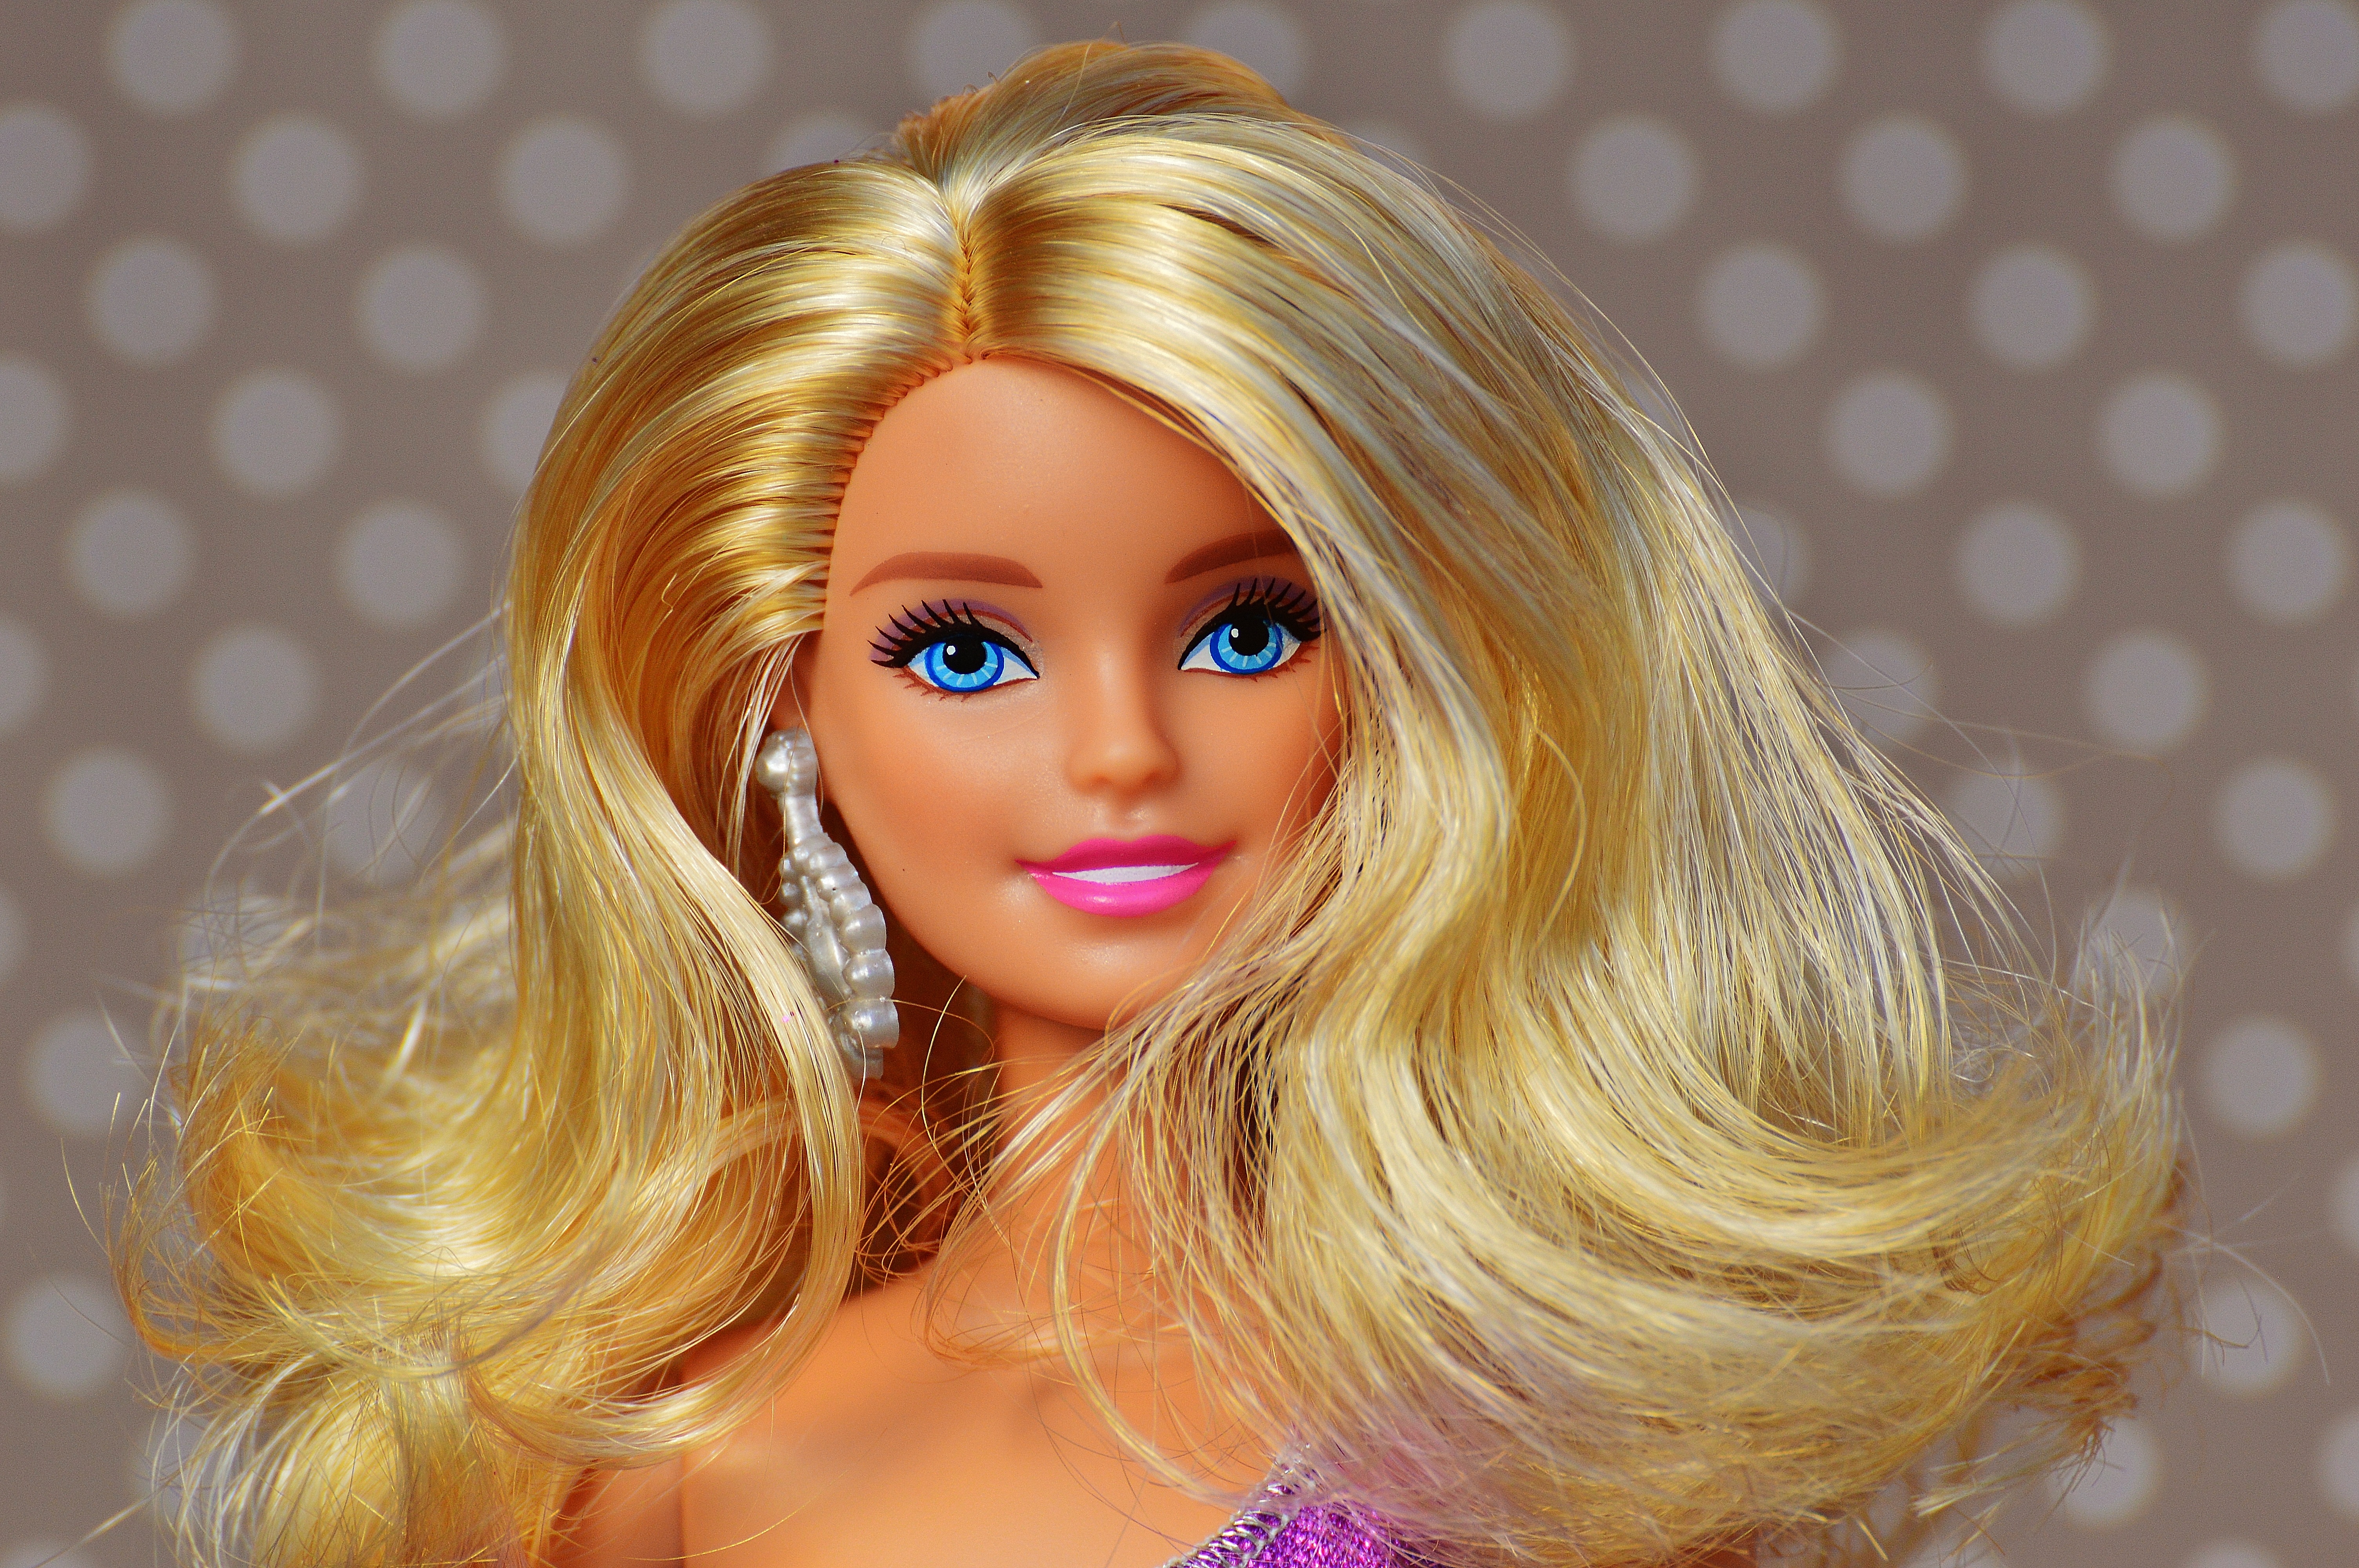
girl, hair, play, model, clothing, pink, toy, hairstyle, playful, long hair, face, doll, children, dress, figure, head, toys, beauty, beautiful, blond, pretty, wig, barbie, charming, children toys, brown hair, girls toys, doll face, dolls picture, hair coloring, human hair color